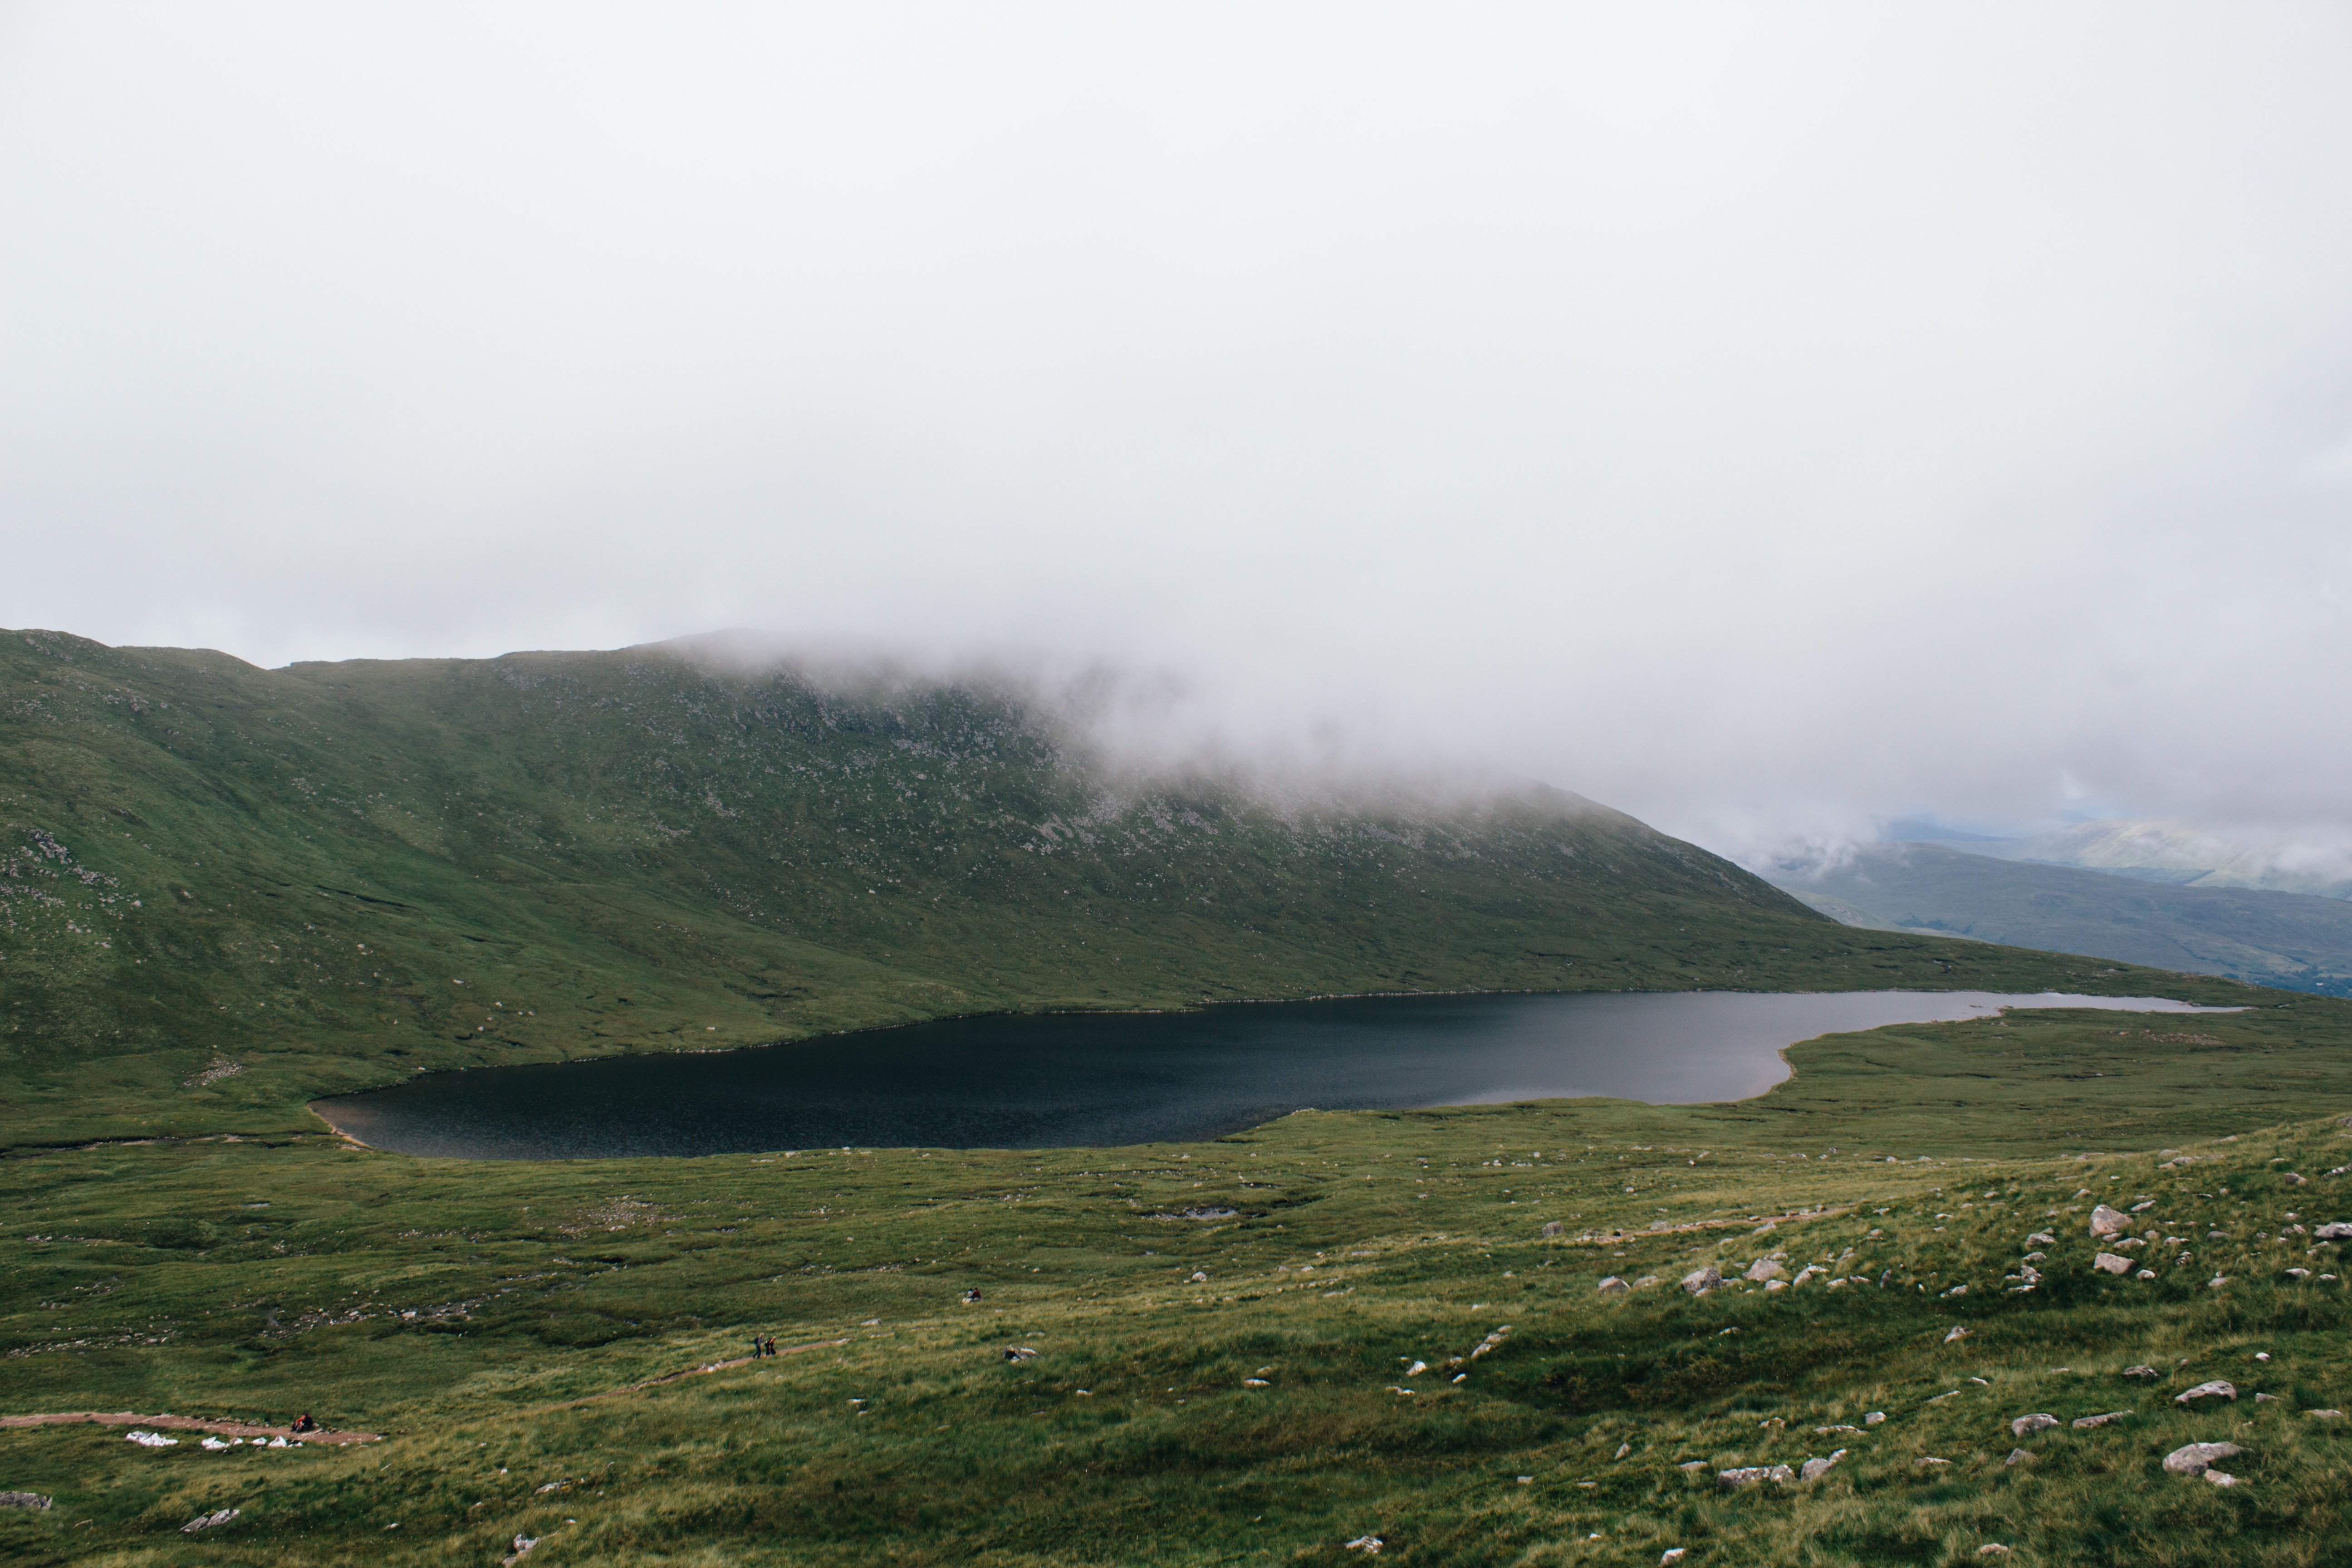
landscape, sea, coast, nature, wilderness, mountain, cloud, fog, mist, morning, hill, lake, mountain range, weather, fjord, reservoir, highland, ridge, plateau, fell, loch, landform, geographical feature, atmospheric phenomenon, mountainous landforms